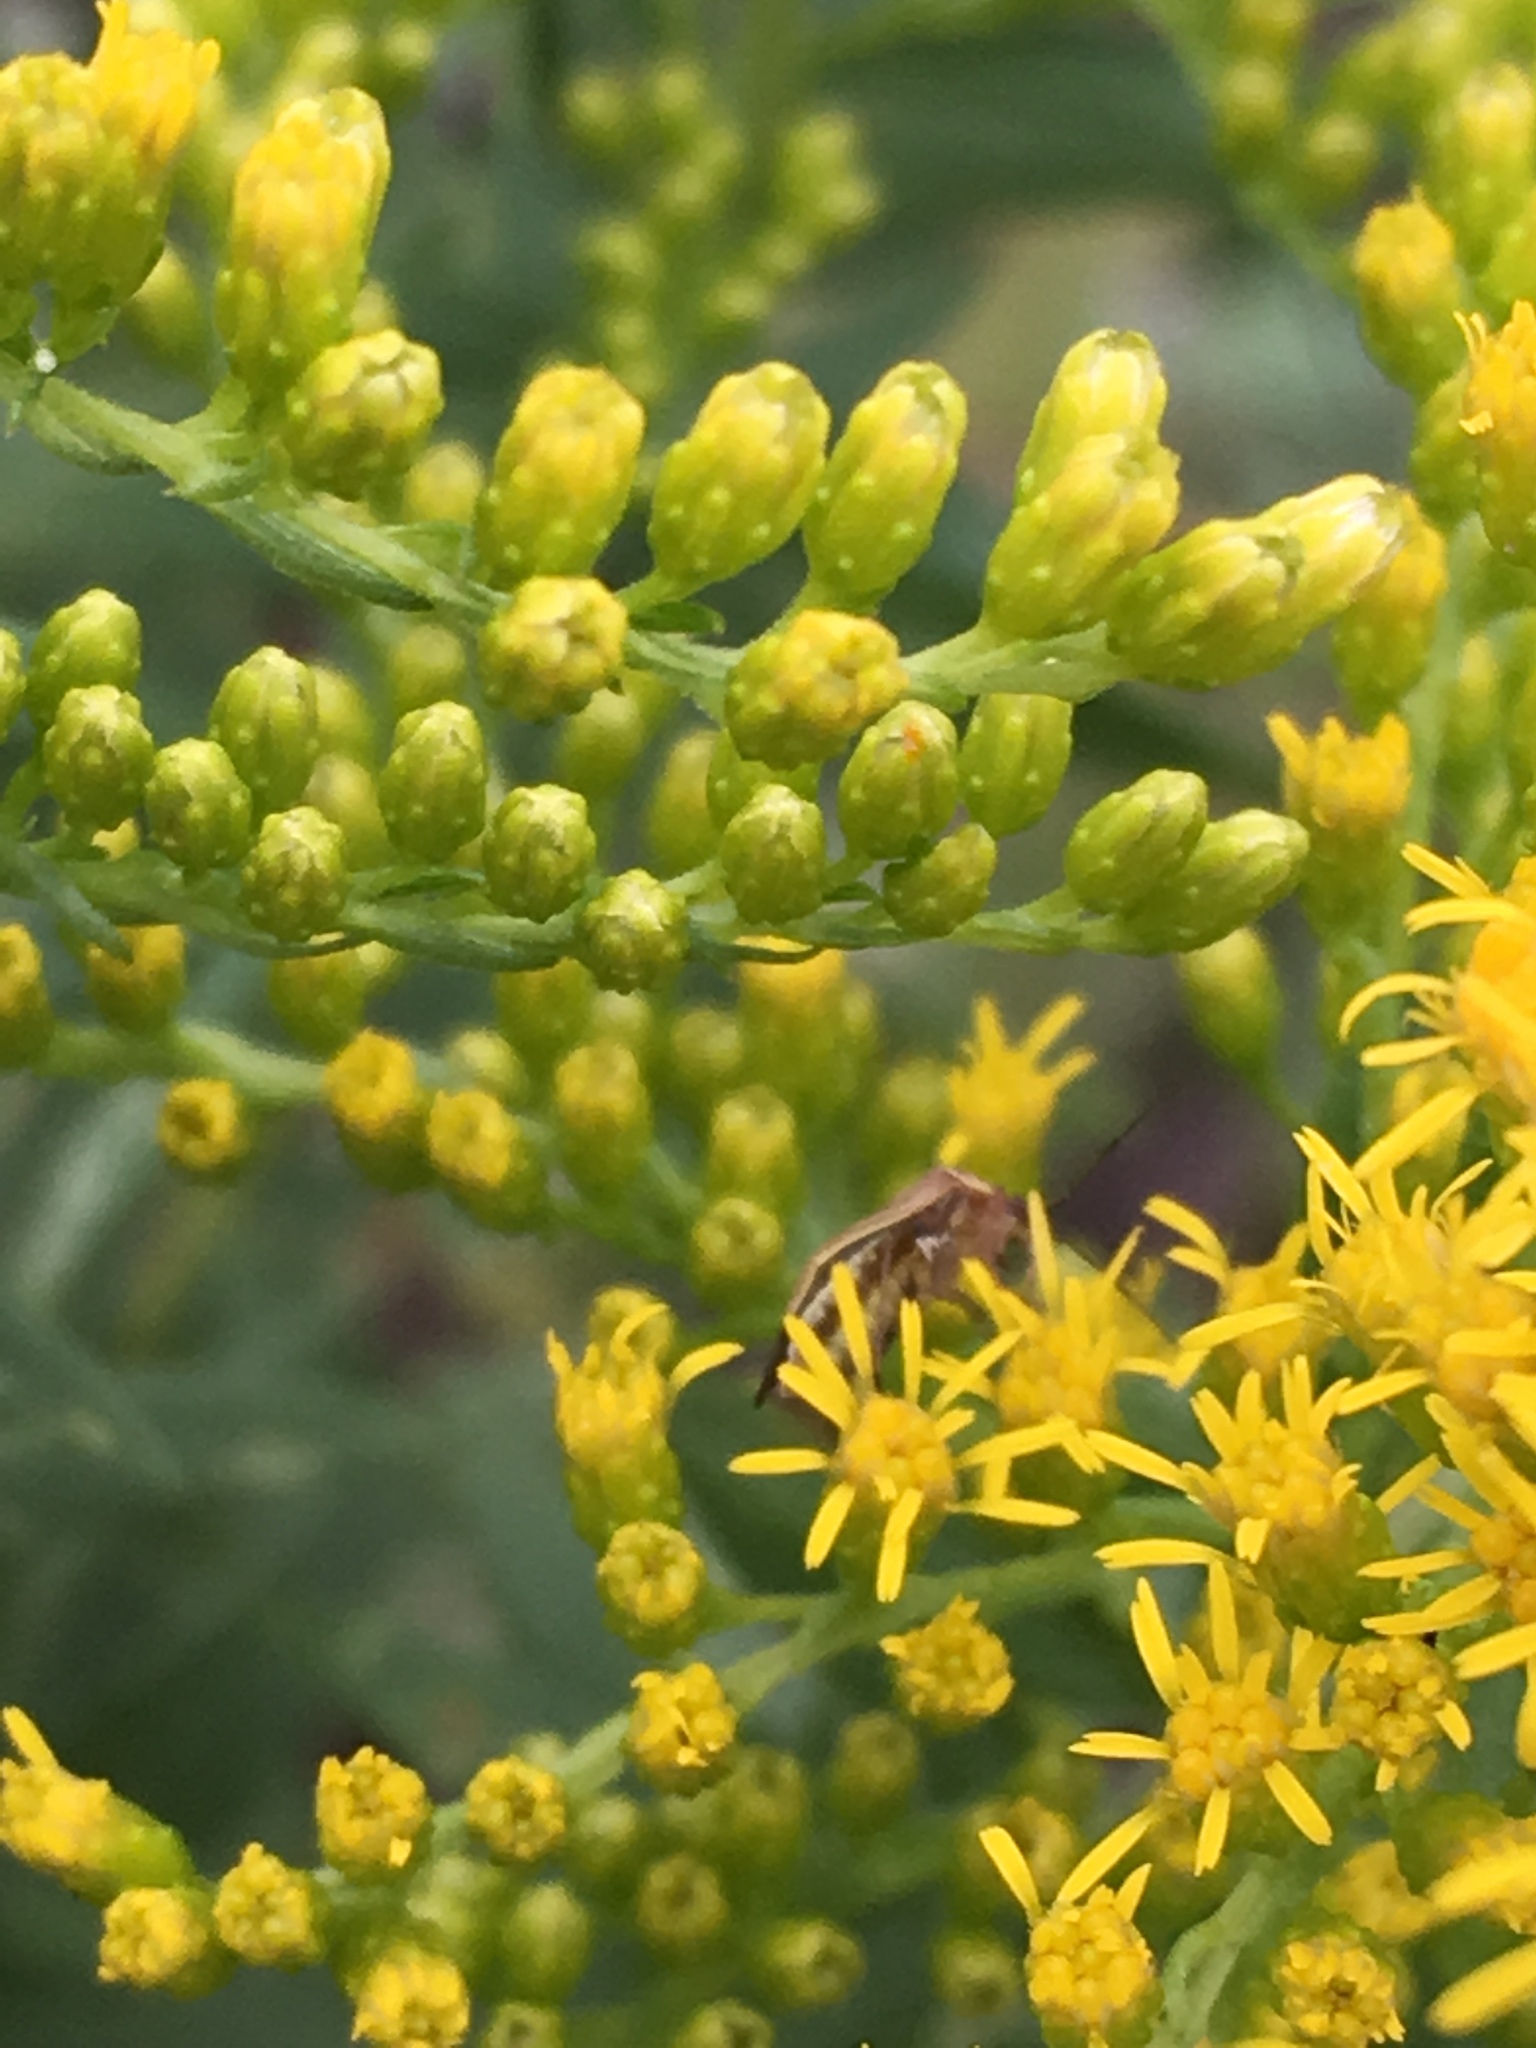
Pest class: lygus_bug